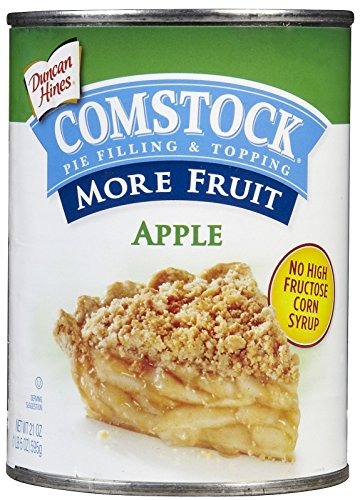
Item Name: Comstock More Fruit Apple Filling - 21 oz
Value: 21.0
Unit: Fl Oz

Price: 3.38